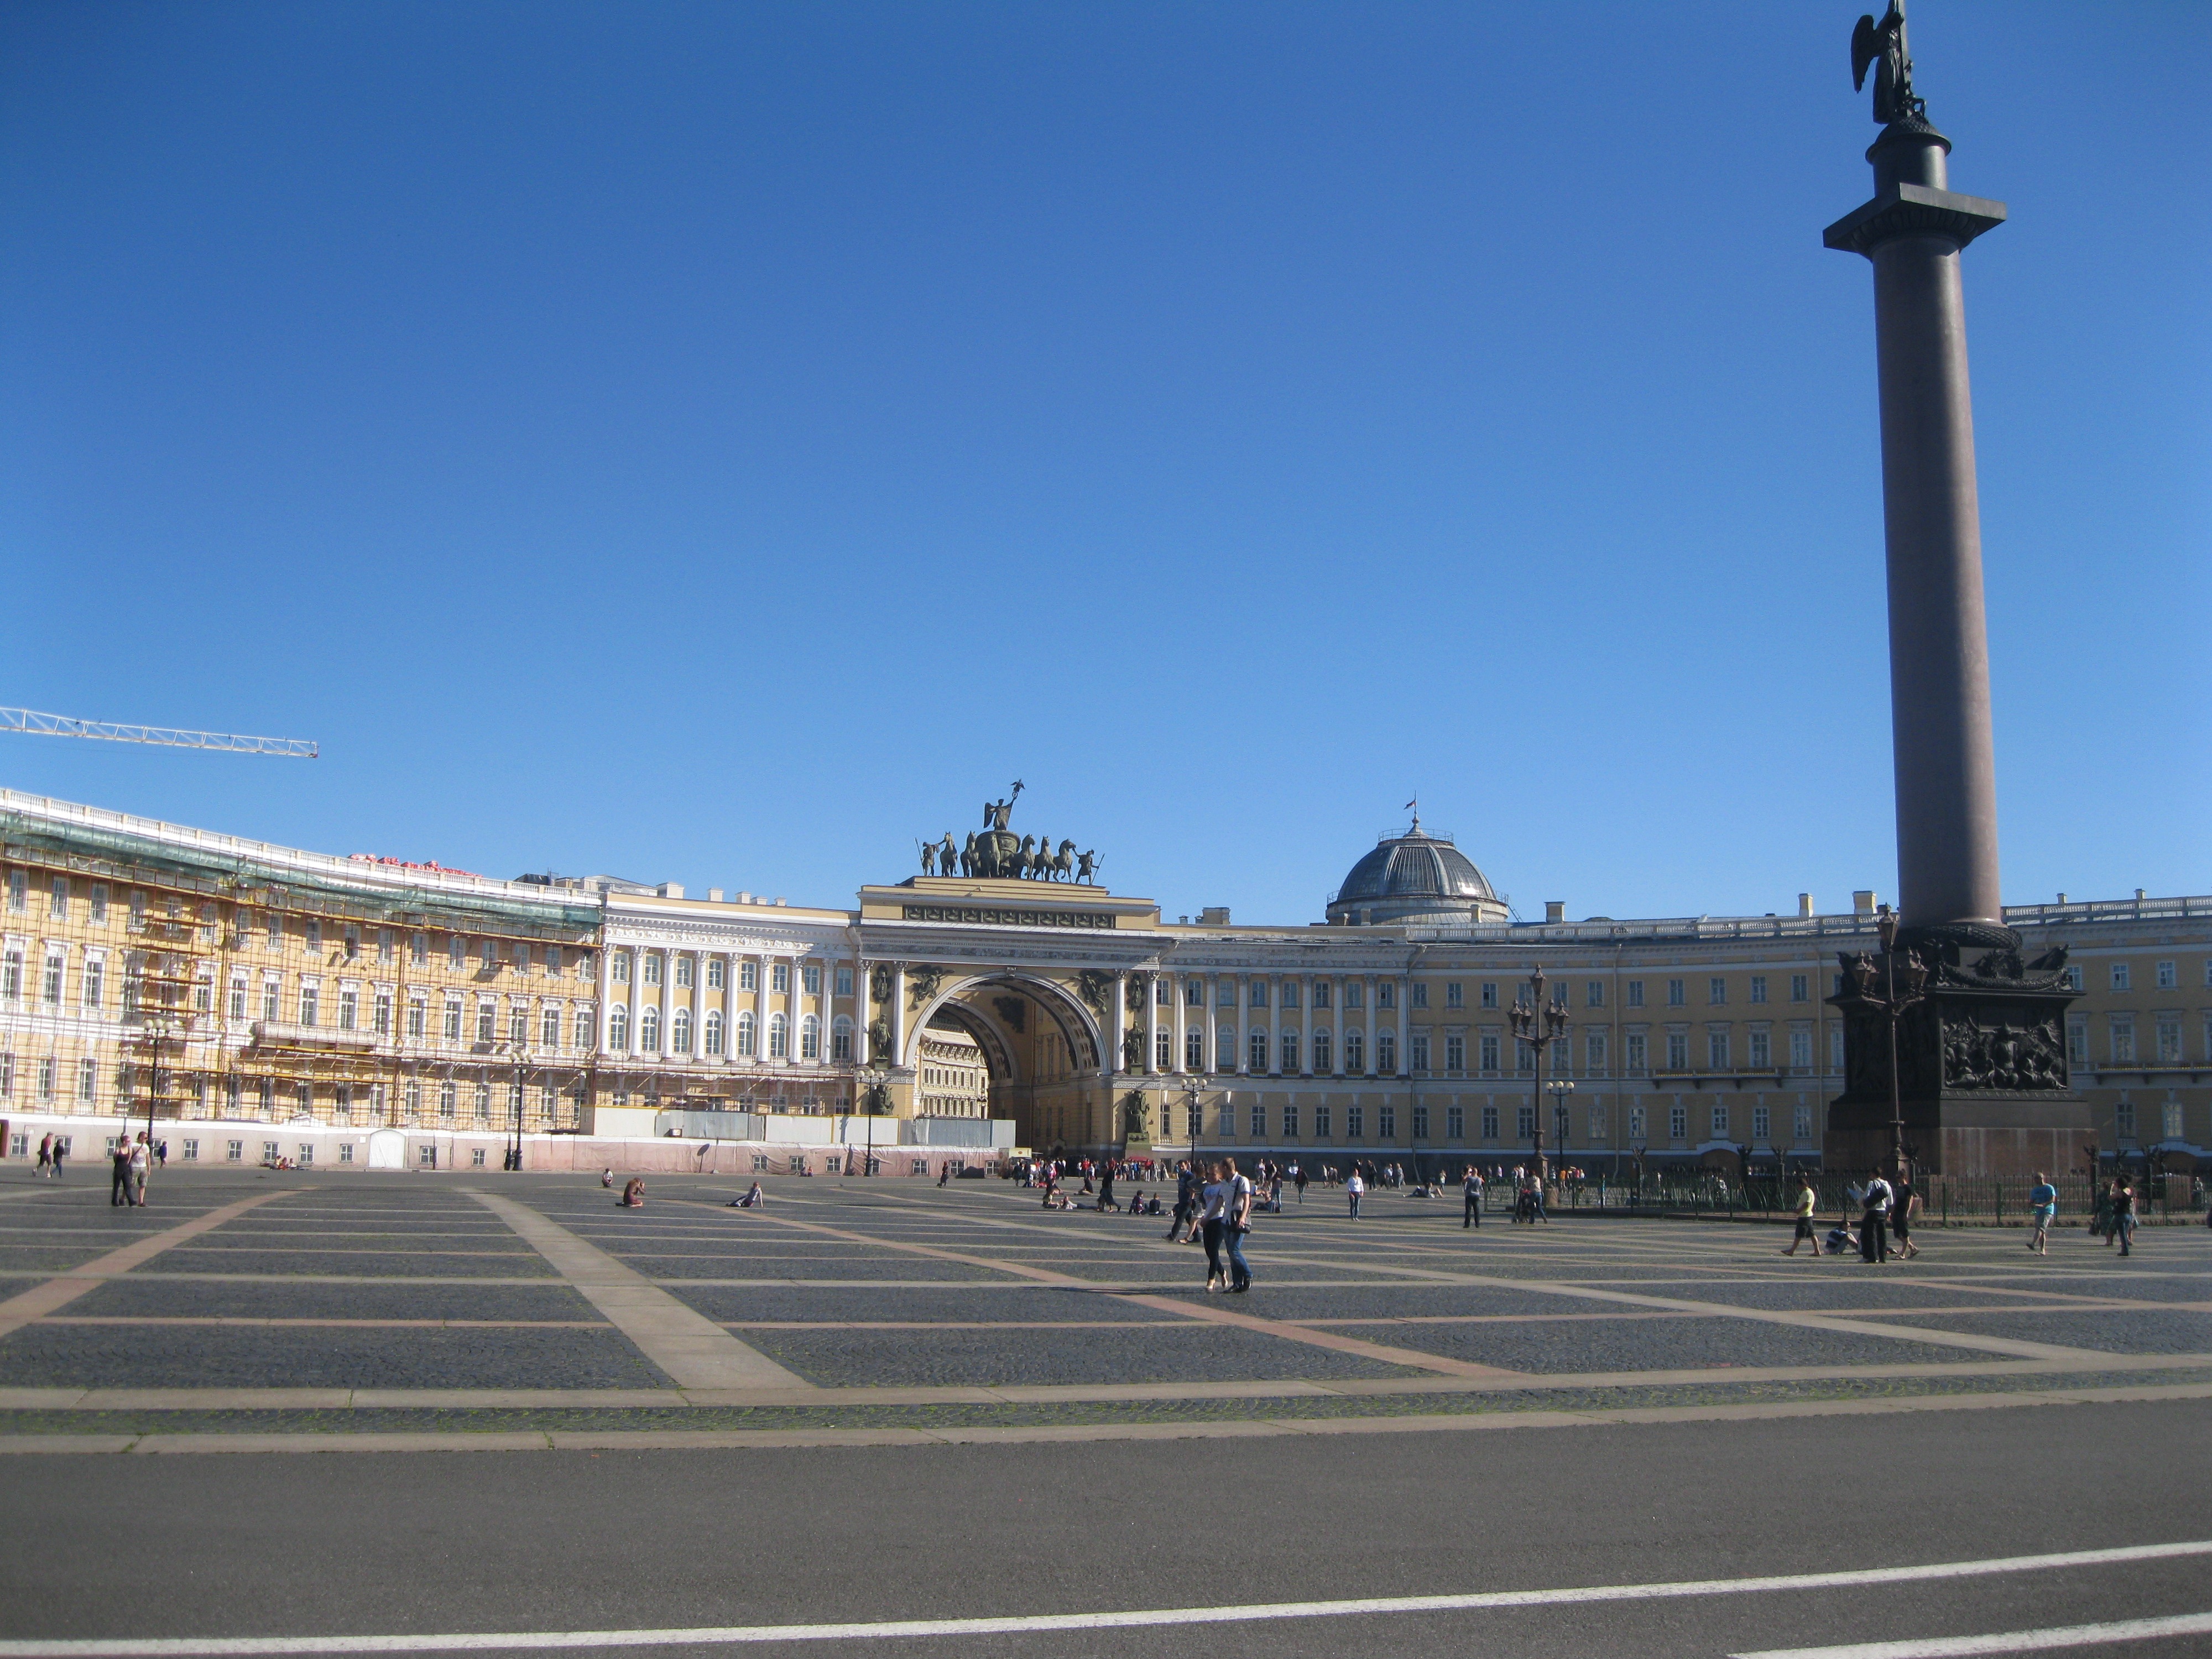
architecture, structure, palace, city, monument, europe, plaza, landmark, memorial, history, town square, russia, st petersburg, human settlement, hermitage palace square